Trysil Municipality

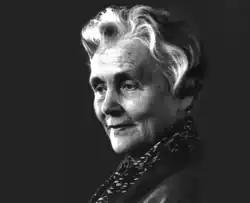
Halldis Moren Vesaas

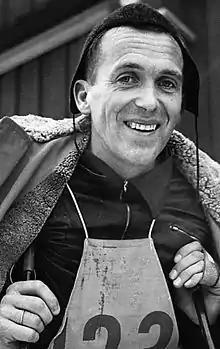
Hallgeir Brenden, 1950s

Trysil has sister city agreements with the following places: